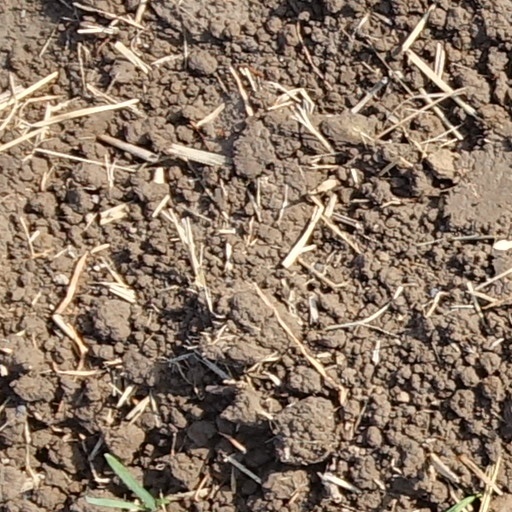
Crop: wheat